Acrobatic gymnastics at the 2017 World Games

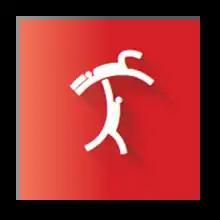
The pictogram of Acrobatic gymnastics.

The acrobatic gymnastics tournaments at the 2017 World Games in Wrocław was played between 24 and 26 July. 78 acrobatic gymnastics competitors, from 13 nations, participated in the tournament. The acrobatic gymnastics competition took place at Centennial Hall in Lower Silesian Voivodeship.